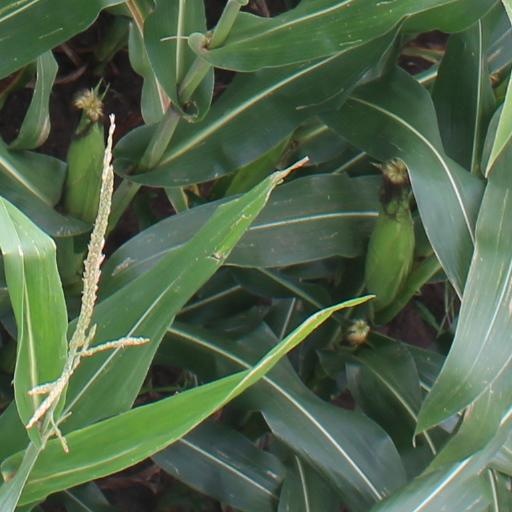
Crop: maize; corn